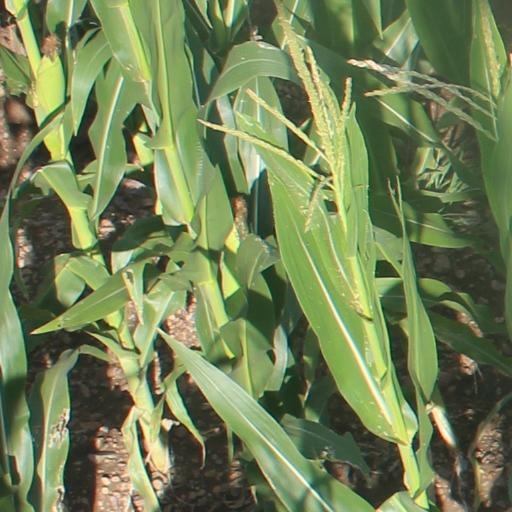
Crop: maize; corn